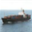
Label: ship